Dragon Age: Origins – Return to Ostagar

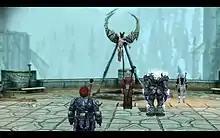
A gameplay screenshot showing Cailan's defiled corpse as discovered by the player's party.

"Dragon Age: Origins – Return to Ostagar" is a downloadable content (DLC) pack for the 2009 role-playing video game "Dragon Age: Origins". The player assumes the role of a member of an order of warriors called the Grey Wardens, who are sworn to oppose the monstrous Darkspawn from overrunning the world of Thedas. Early in the story of "Origins", the player character survived the disastrous Battle of Ostagar, an event considered to be an important or unforgettable moment in the franchise's history by commentators. Josh Straub from "Game Informer" said the outcome of the battle, which resulted in the deaths of the majority of the Wardens based in Ferelden and the unchallenged spread of the Darkspawn Blight throughout the kingdom, became the "lynchpin" that has shaped the narrative direction of the entire "Dragon Age" series.